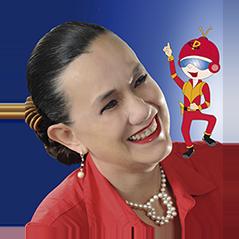
Age: 49